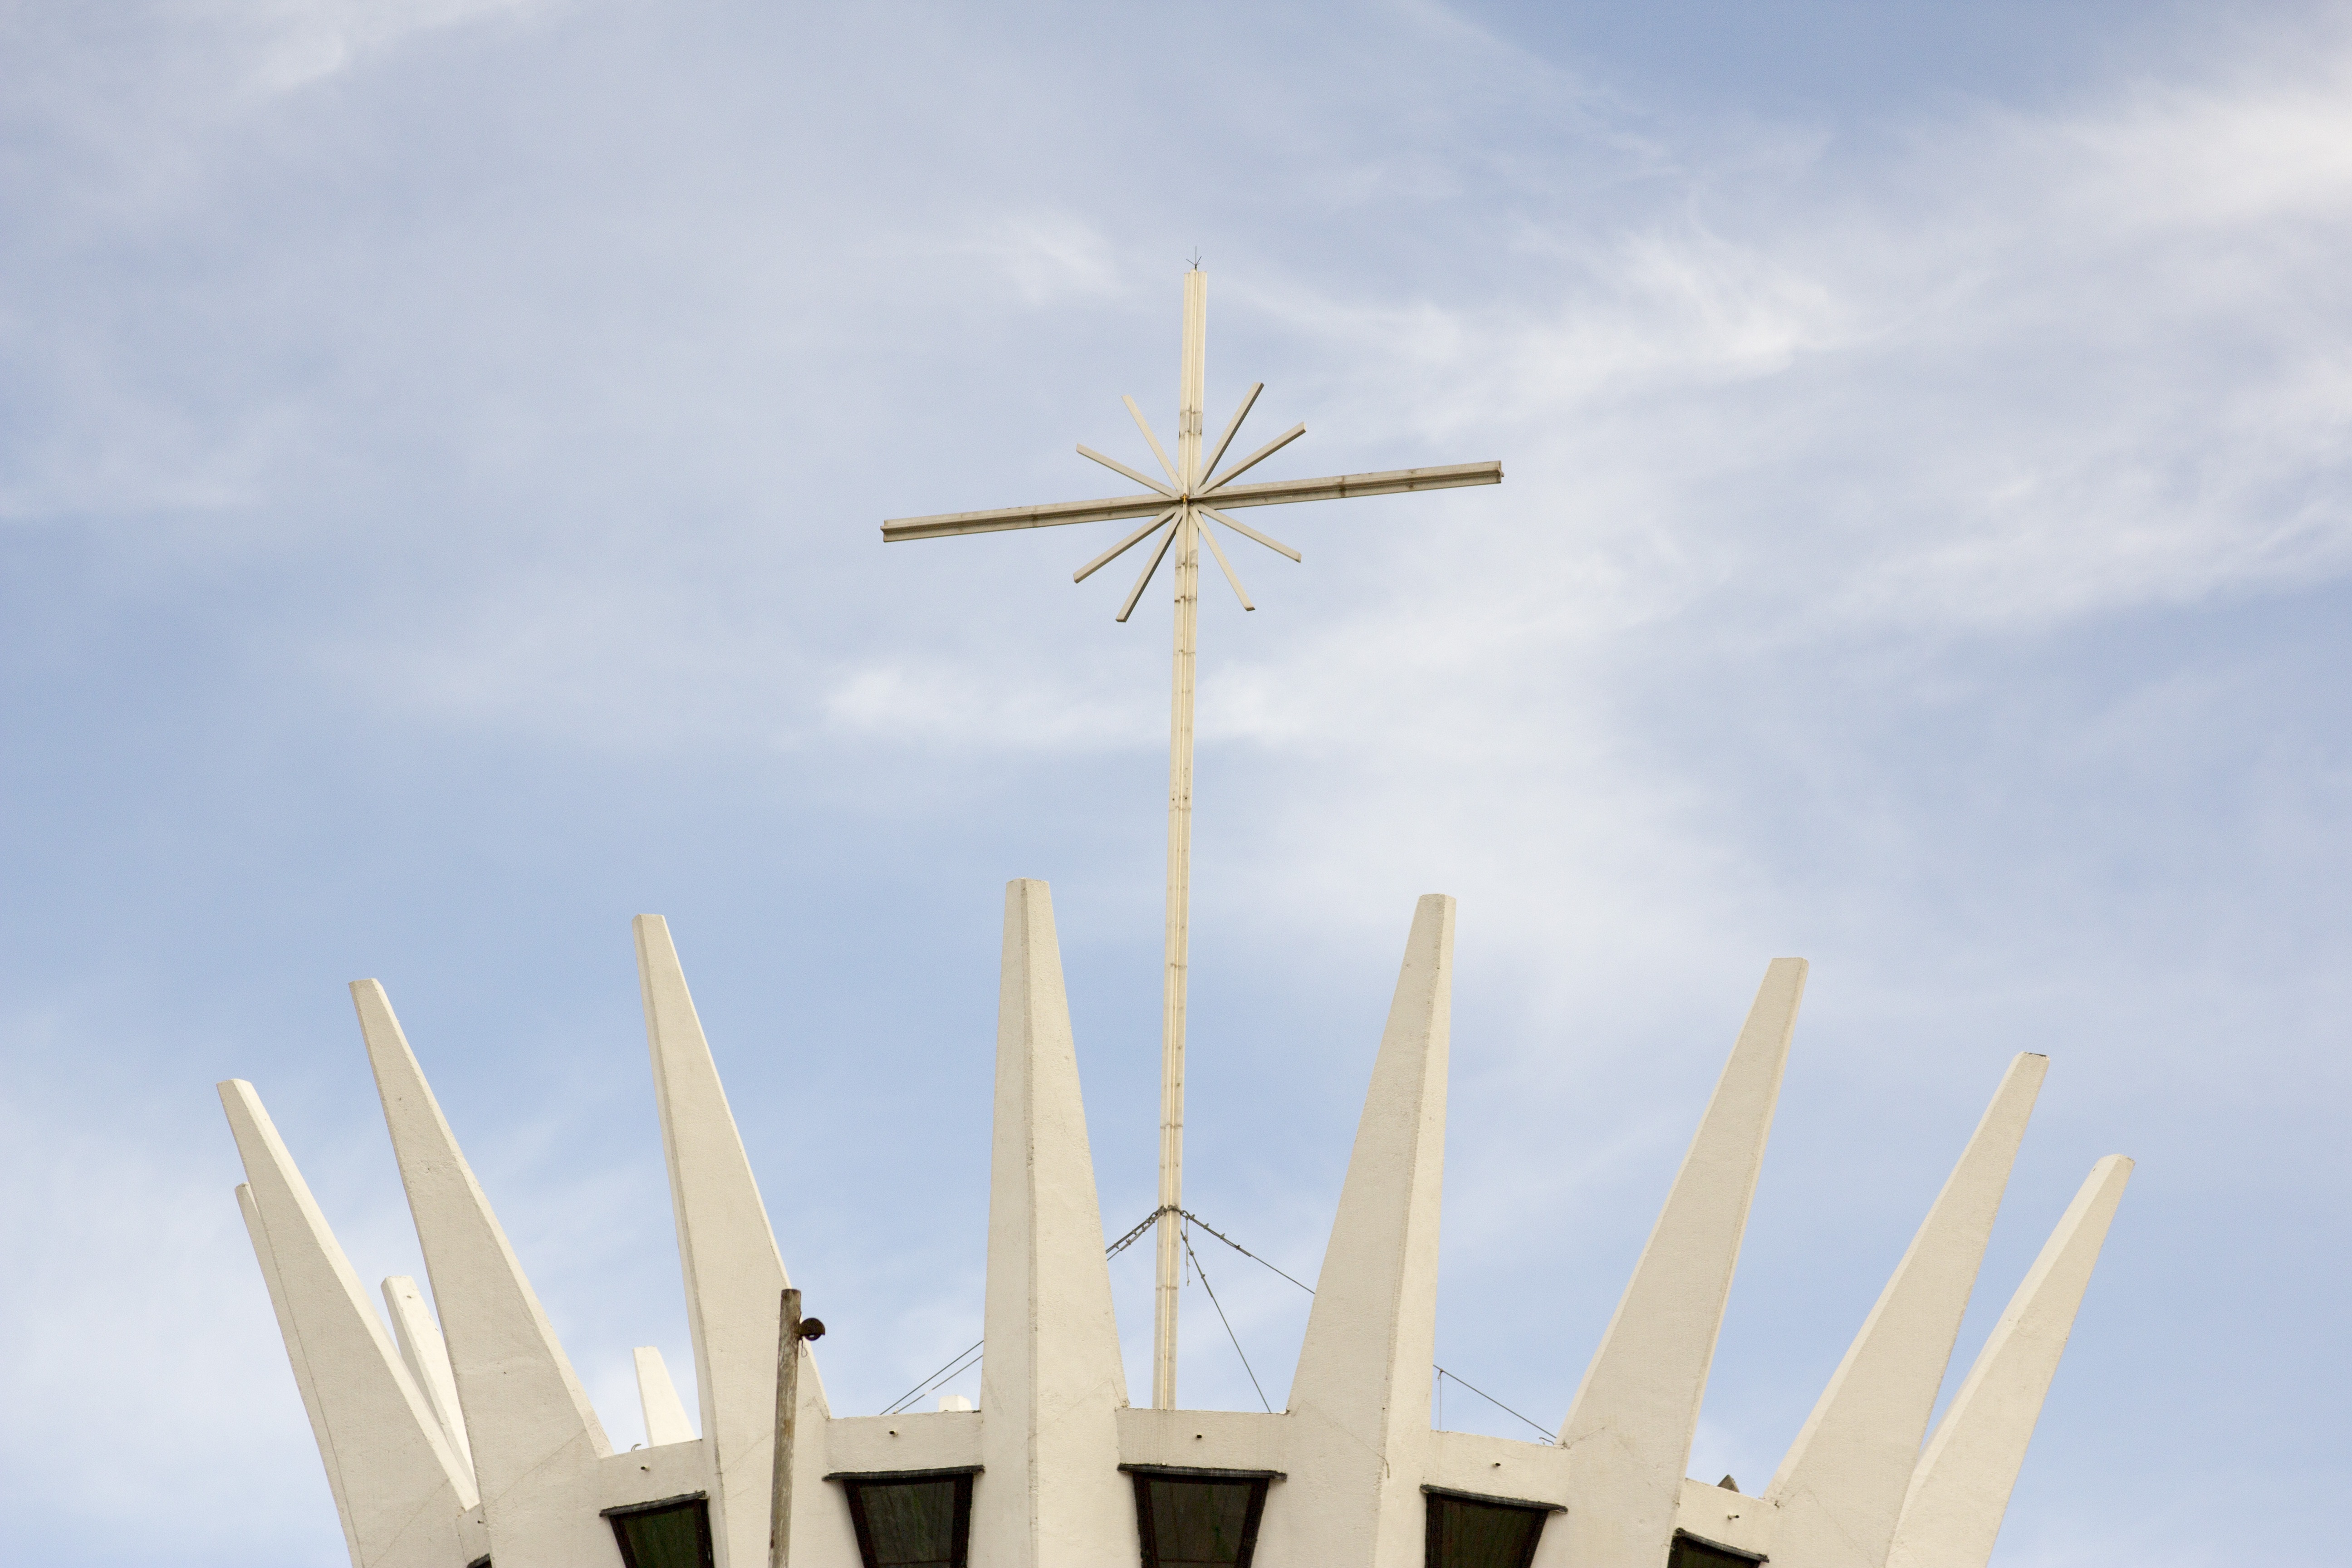
wing, sky, windmill, wind, building, city, urban, monument, aircraft, vehicle, museum, aviation, ride, machine, cathedral, tourism, trip, energy, cruz, jk, visit, brasilia, atmosphere of earth